Roulette

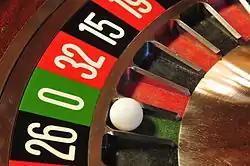
Roulette ball

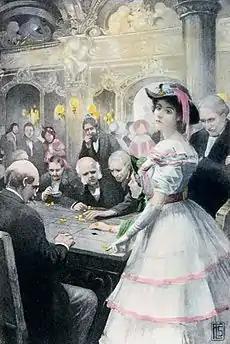
"Gwendolen at the roulette table" – 1910 illustration to George Eliot's "Daniel Deronda"

Roulette (named after the French word meaning "little wheel") is a casino game which was likely developed from the Italian game Biribi. In the game, a player may choose to place a bet on a single number, various groupings of numbers, the color red or black, whether the number is odd or even, or if the number is high or low.